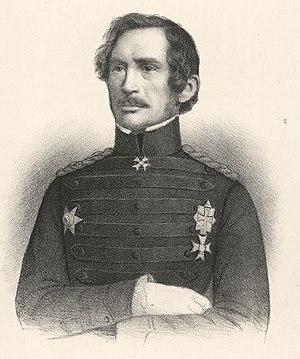
Christian Julius de Meza, né le 14 janvier 1792 à Elseneur et mort le 16 septembre 1865 à Copenhague fut un militaire et commandant en chef de l'armée danoise.